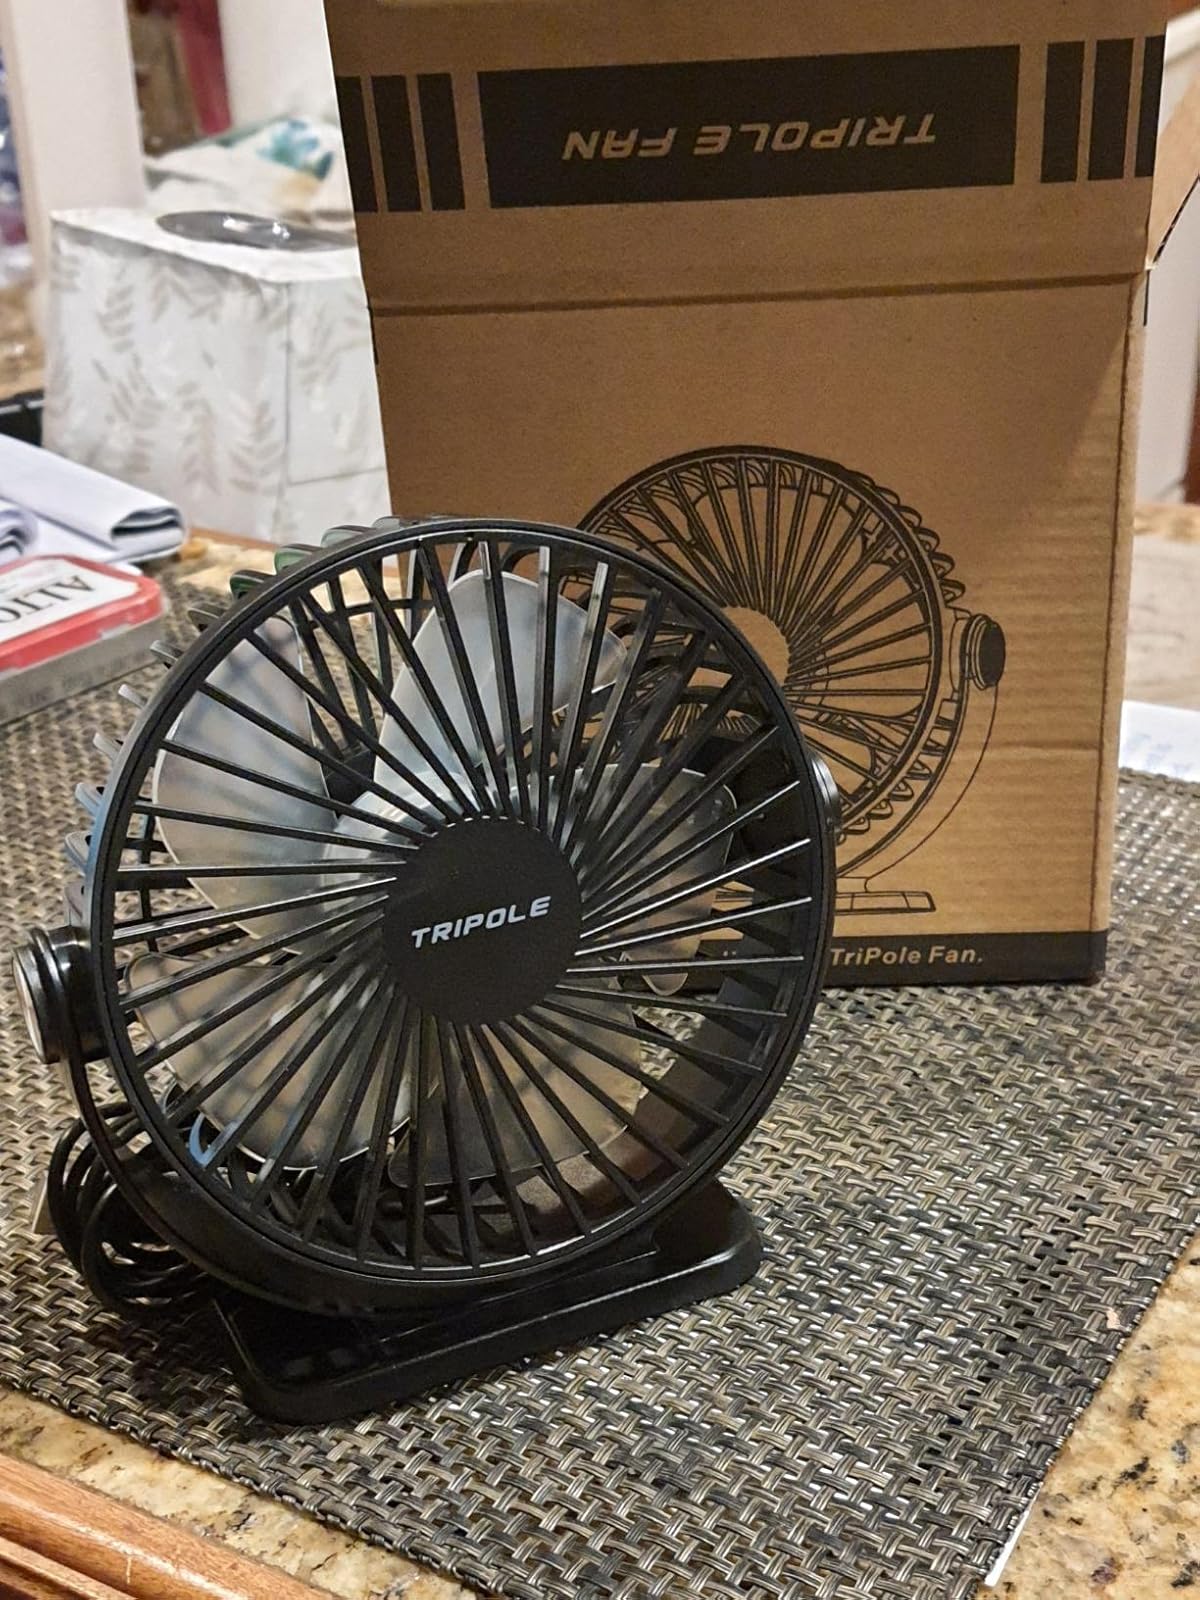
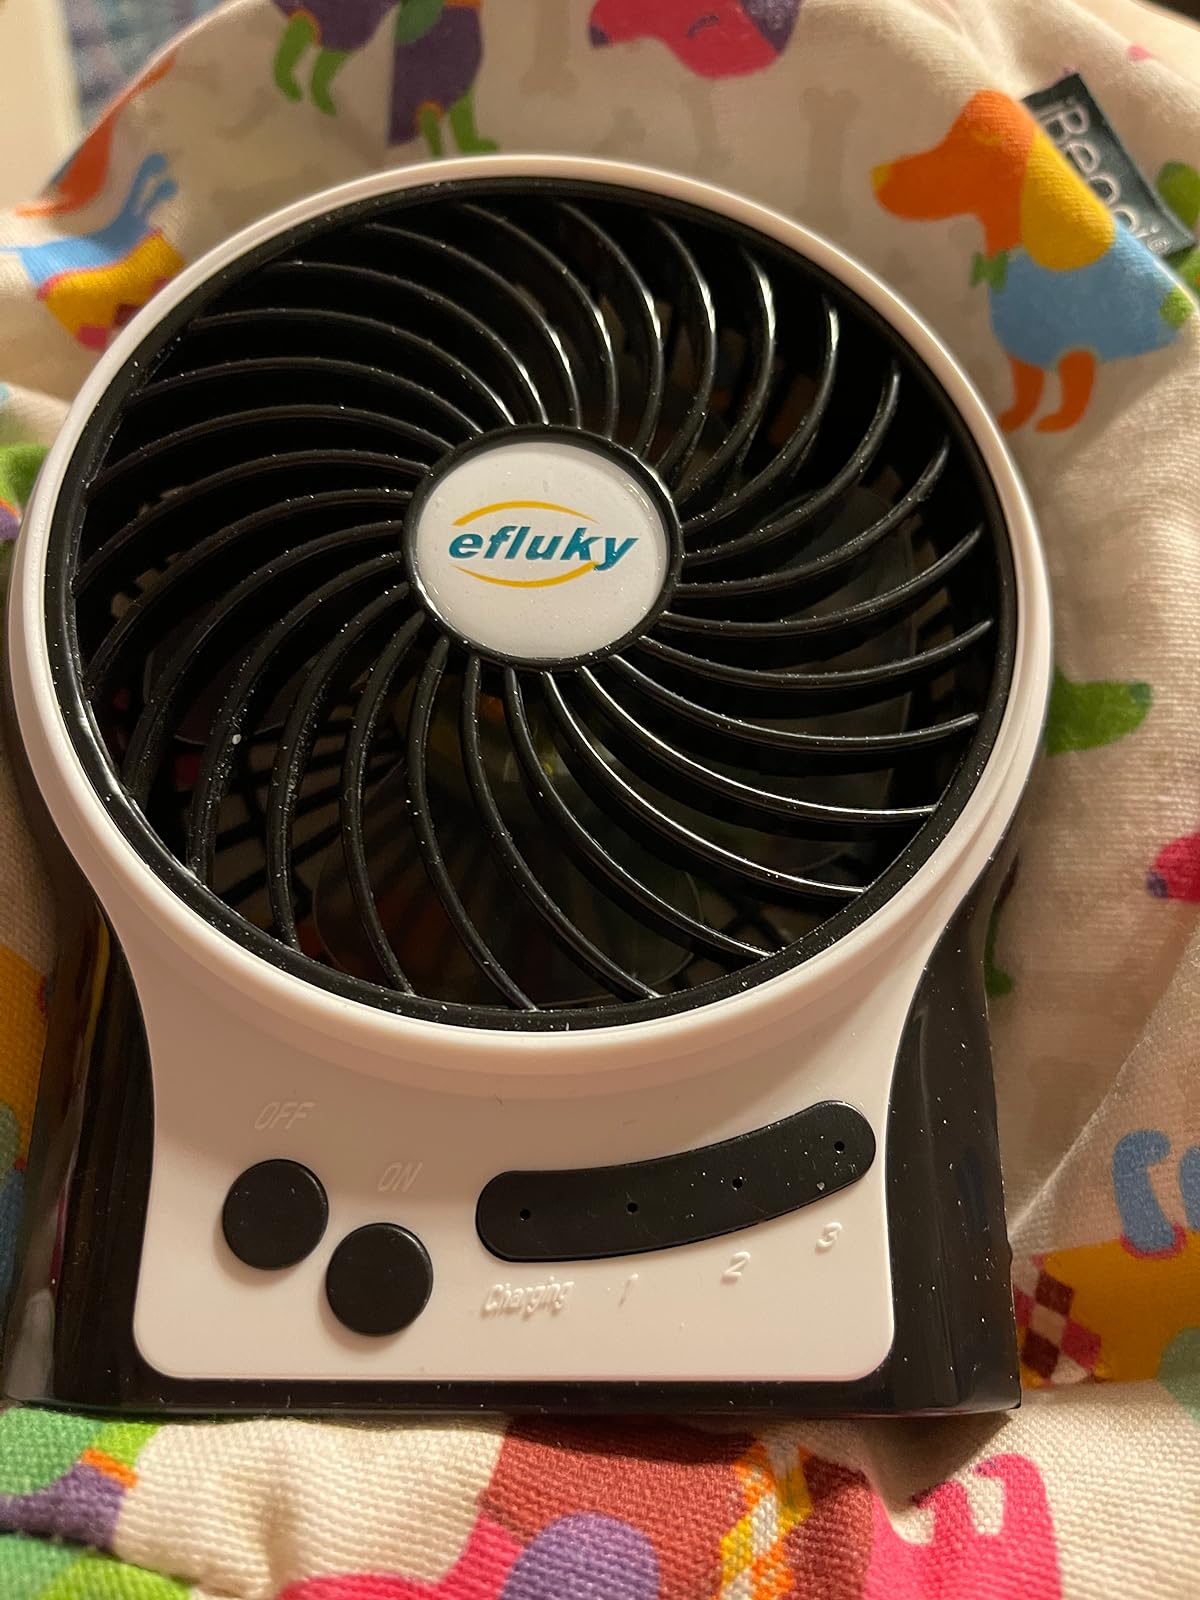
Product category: fan
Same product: no